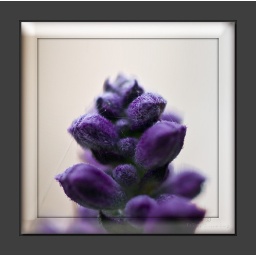
one of the flowering plants in the pot in front of my house